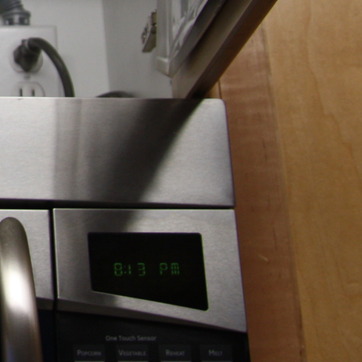
Material: metal